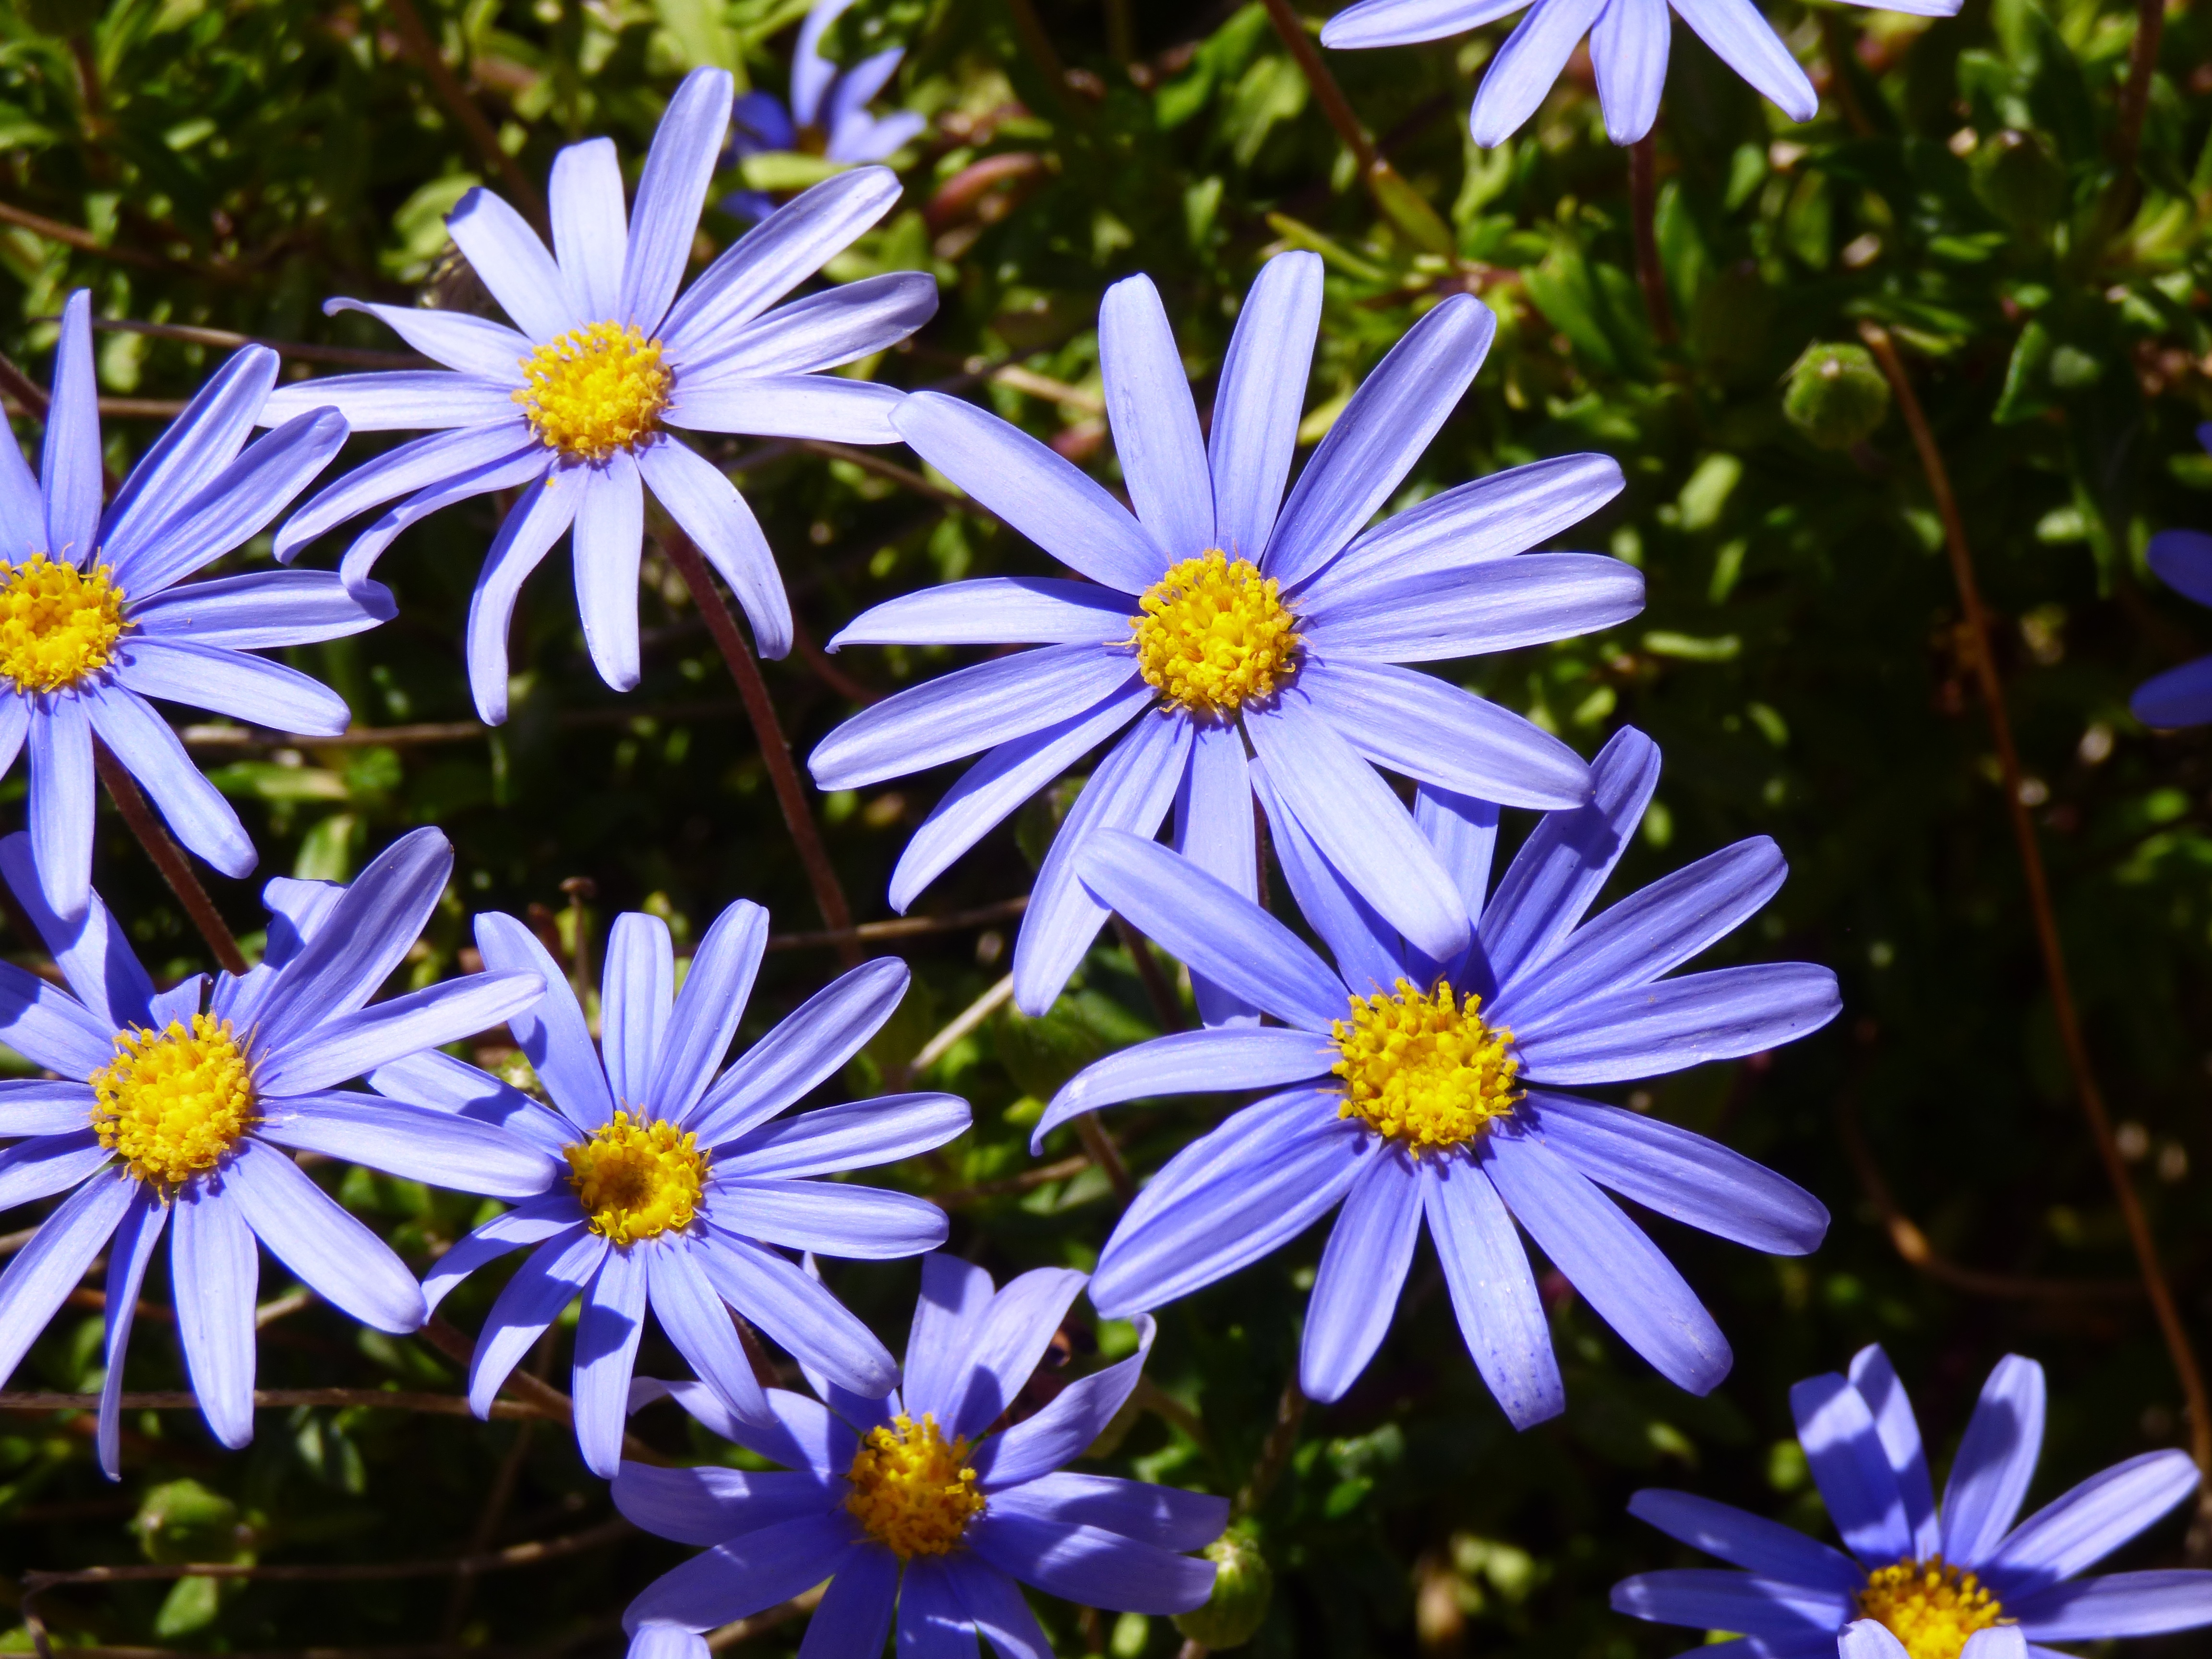
nature, blossom, plant, flower, purple, petal, bloom, daisy, spring, produce, flora, wildflower, aster, vibrant, flowering plant, daisy family, oxeye daisy, land plant, marguerite daisy, garden cosmos